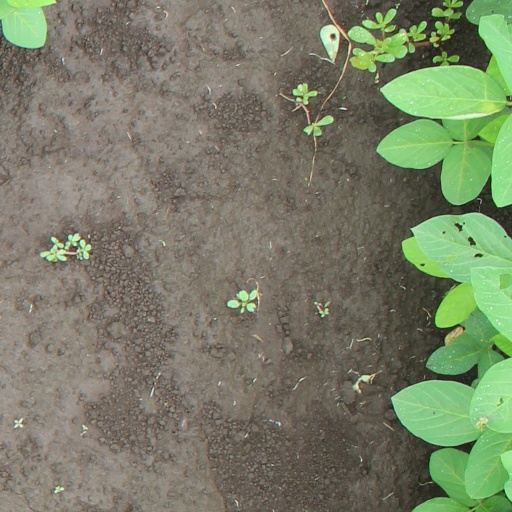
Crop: soybean